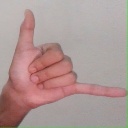
अक्षर: द